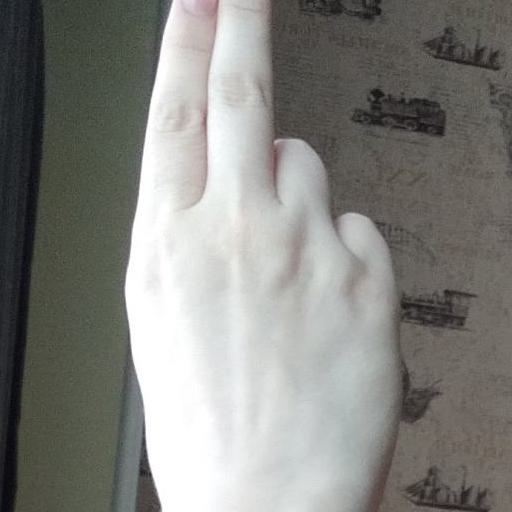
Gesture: two_up_inverted